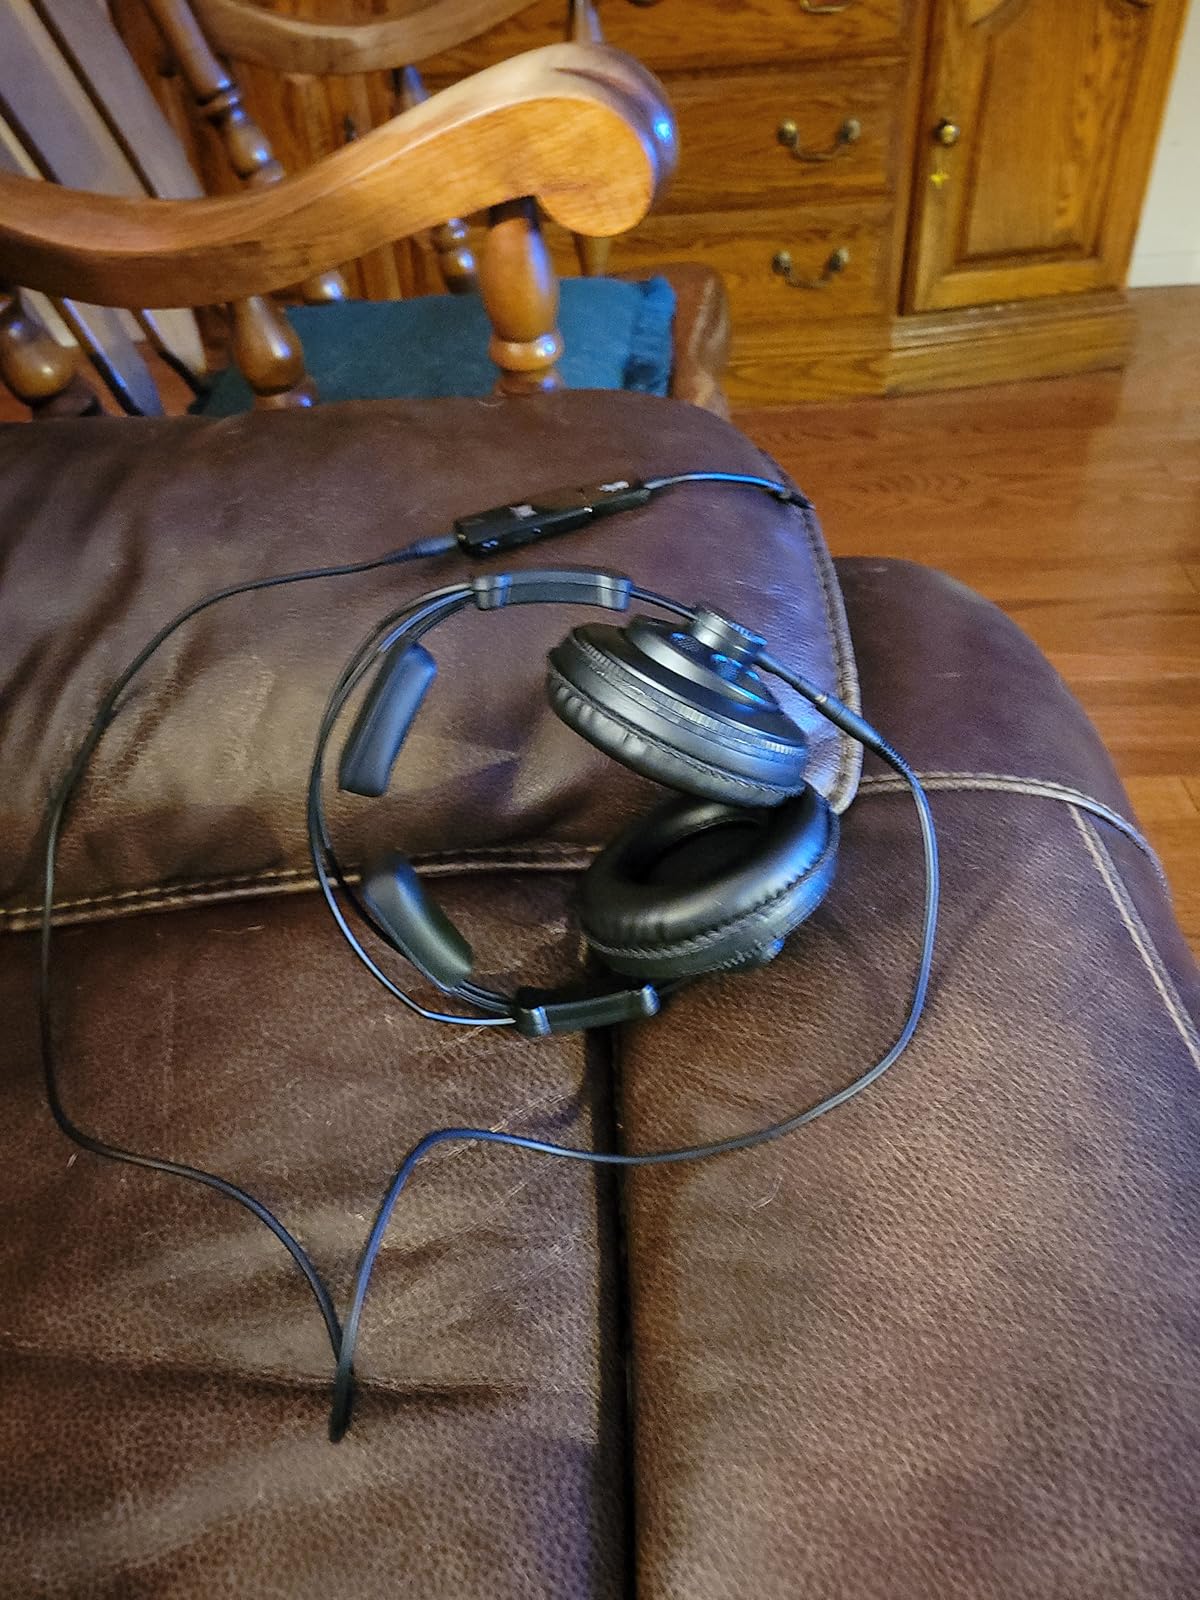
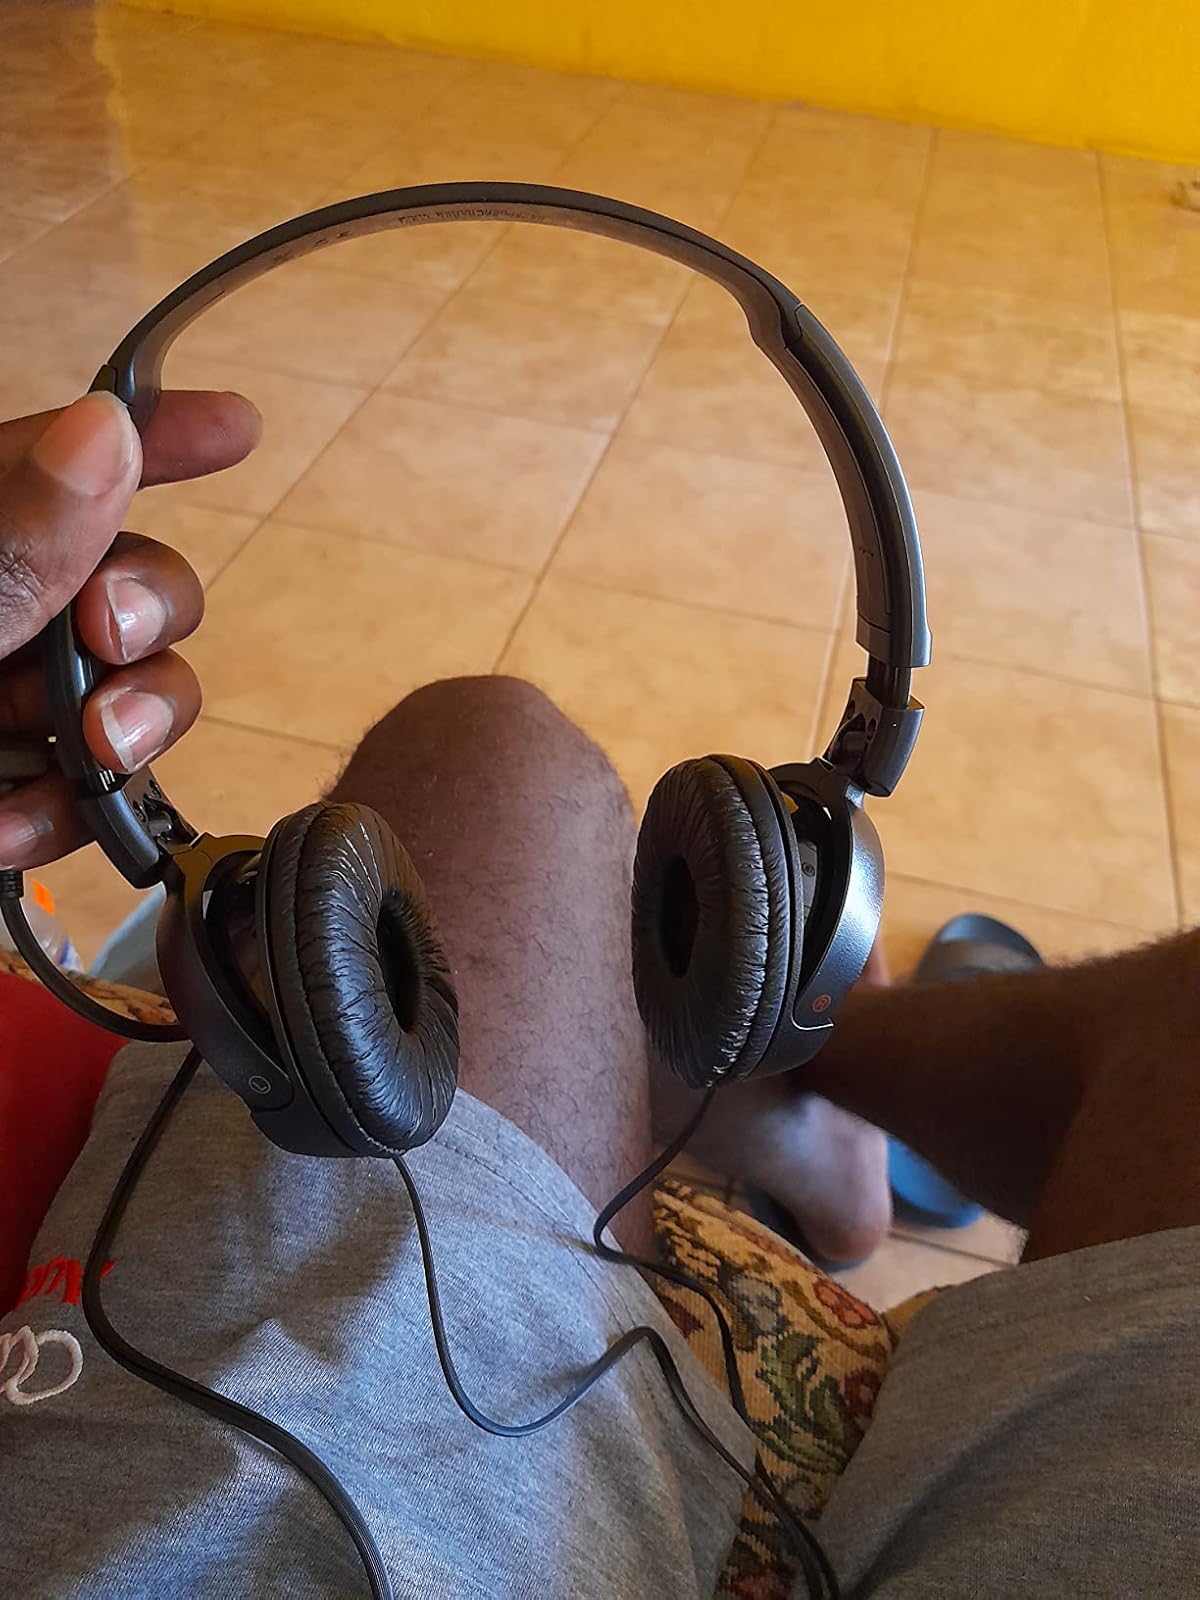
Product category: headphones
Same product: no